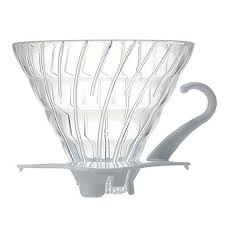
Waste category: glass